Harry Partch

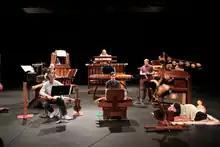
The Harry Partch Ensemble (2019).

Partch's later works were large-scale, integrated theater productions in which he expected each of the performers to sing, dance, speak, and play instruments.